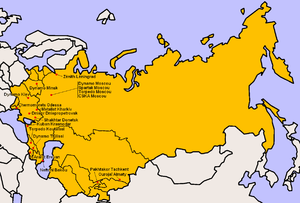
Clubs participants à la Division Supérieure 1982.
La saison 1982 de Vyschaïa Liga est la 45ᵉ édition du Championnat d'URSS de football.